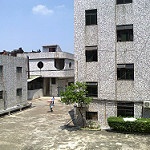
Scene: Outdoor